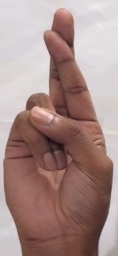
ASL sign: R